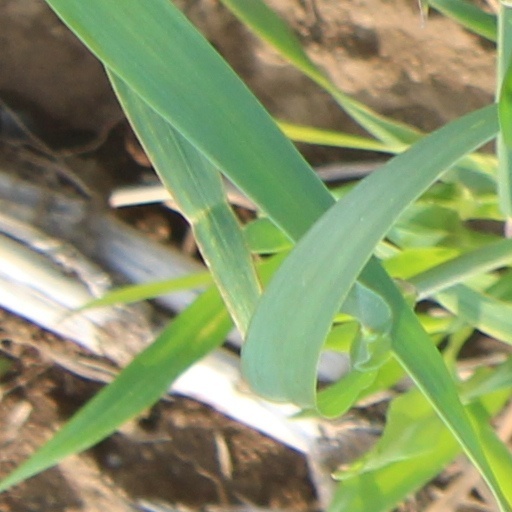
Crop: wheat